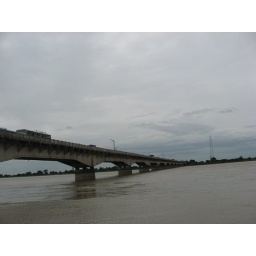
road bridge over sarayu river